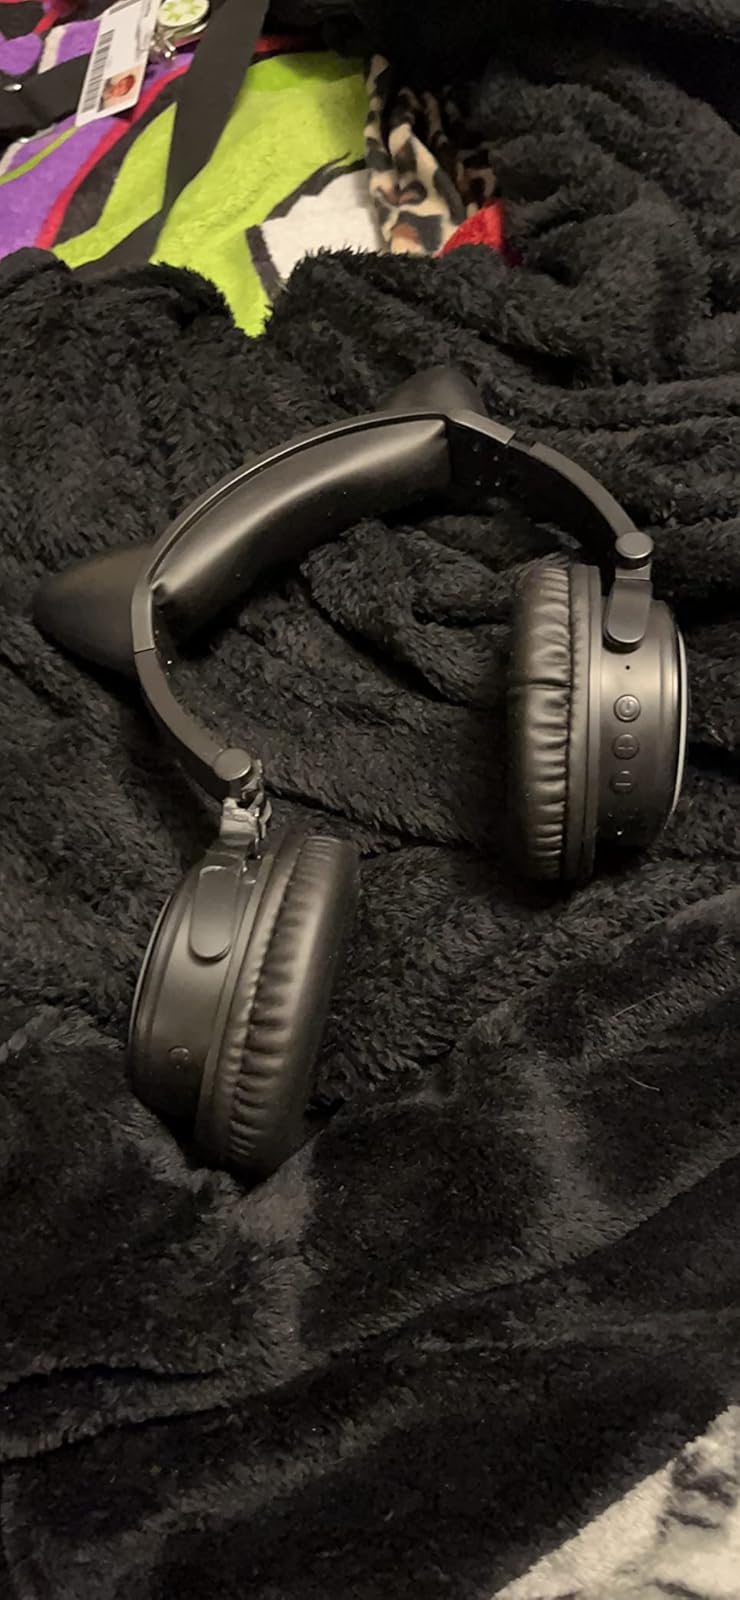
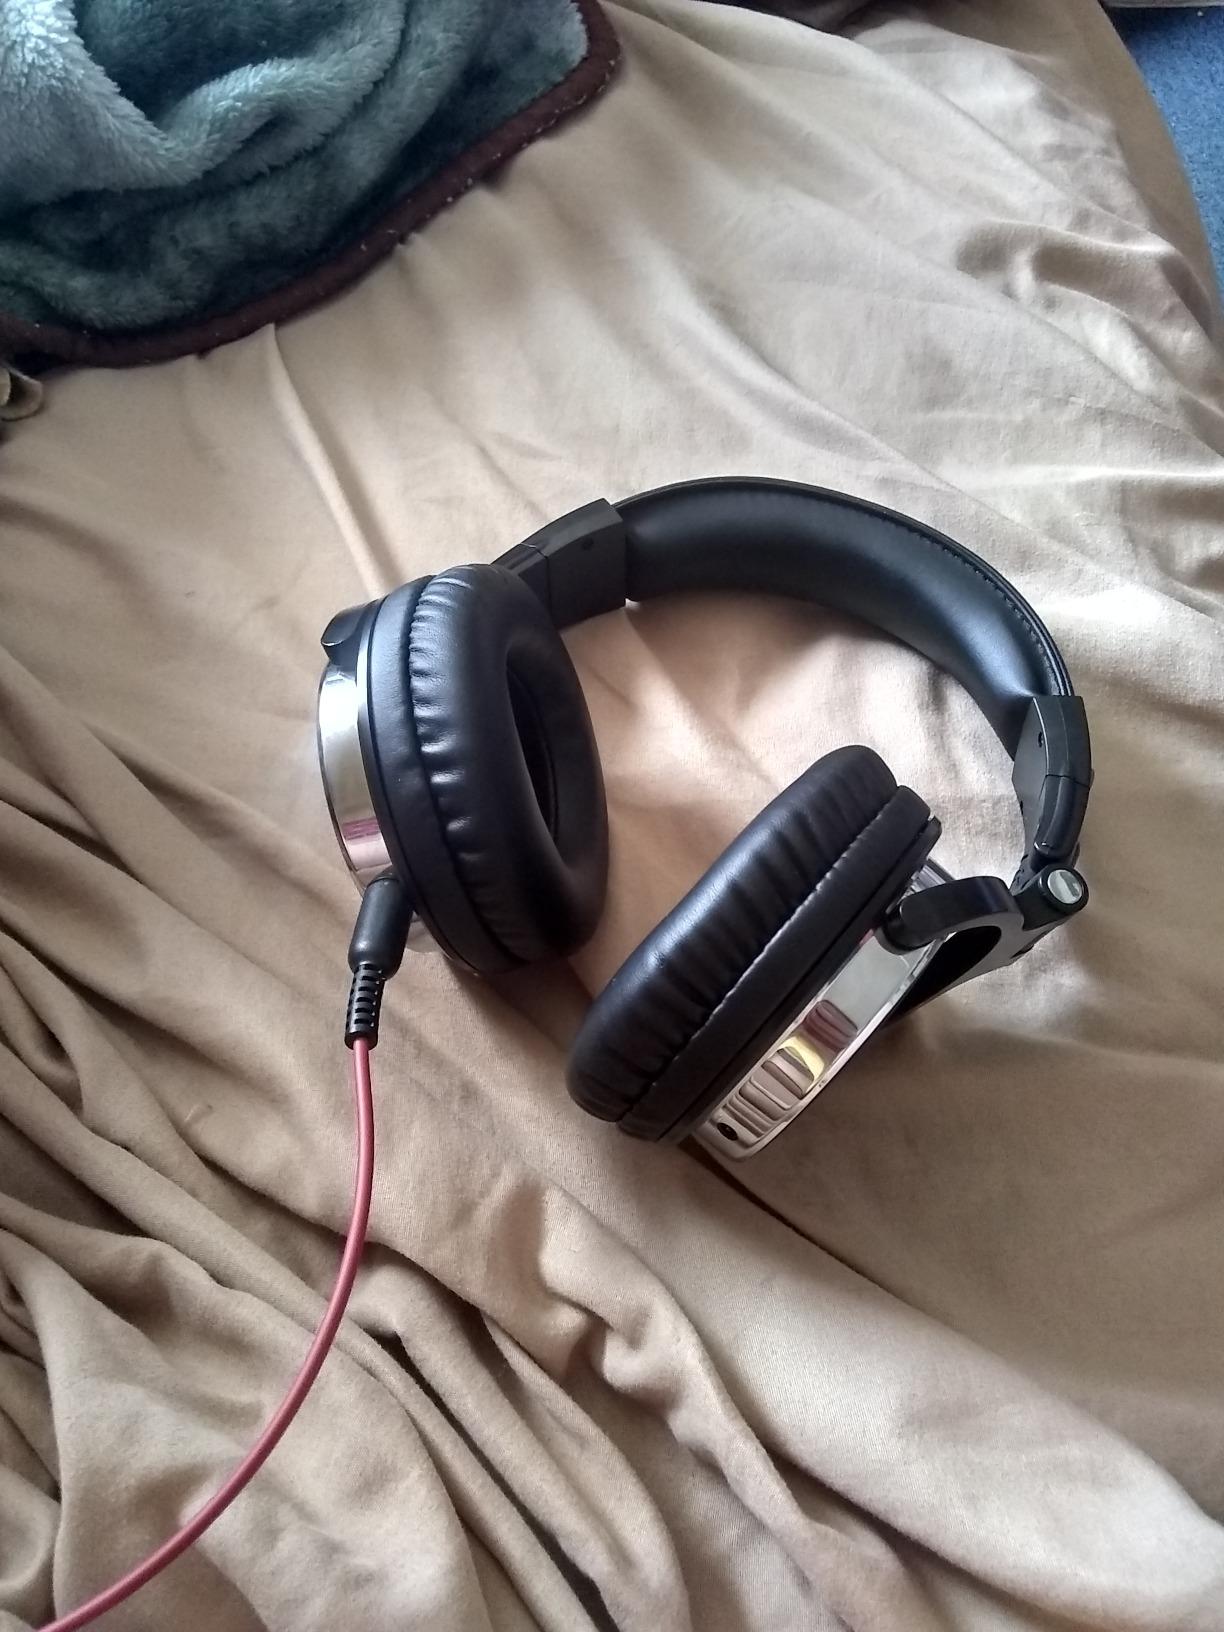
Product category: headphones
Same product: no